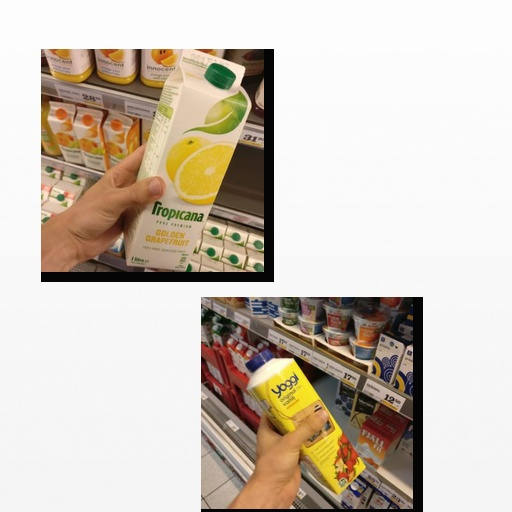
Food items: golden_grapefruit_juice, strawberry_yogurt